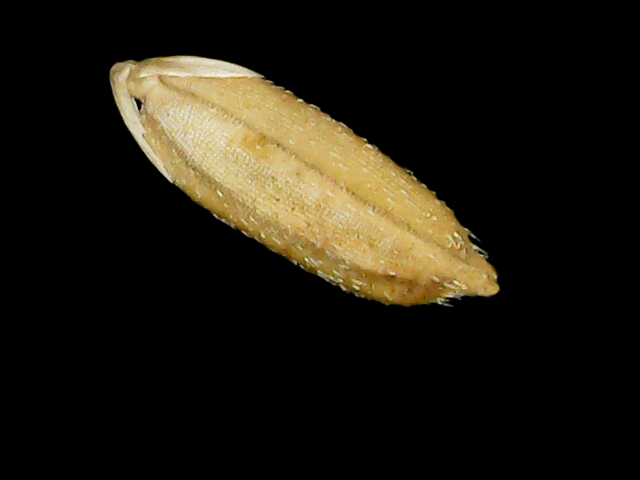
Rice variety: Bd51